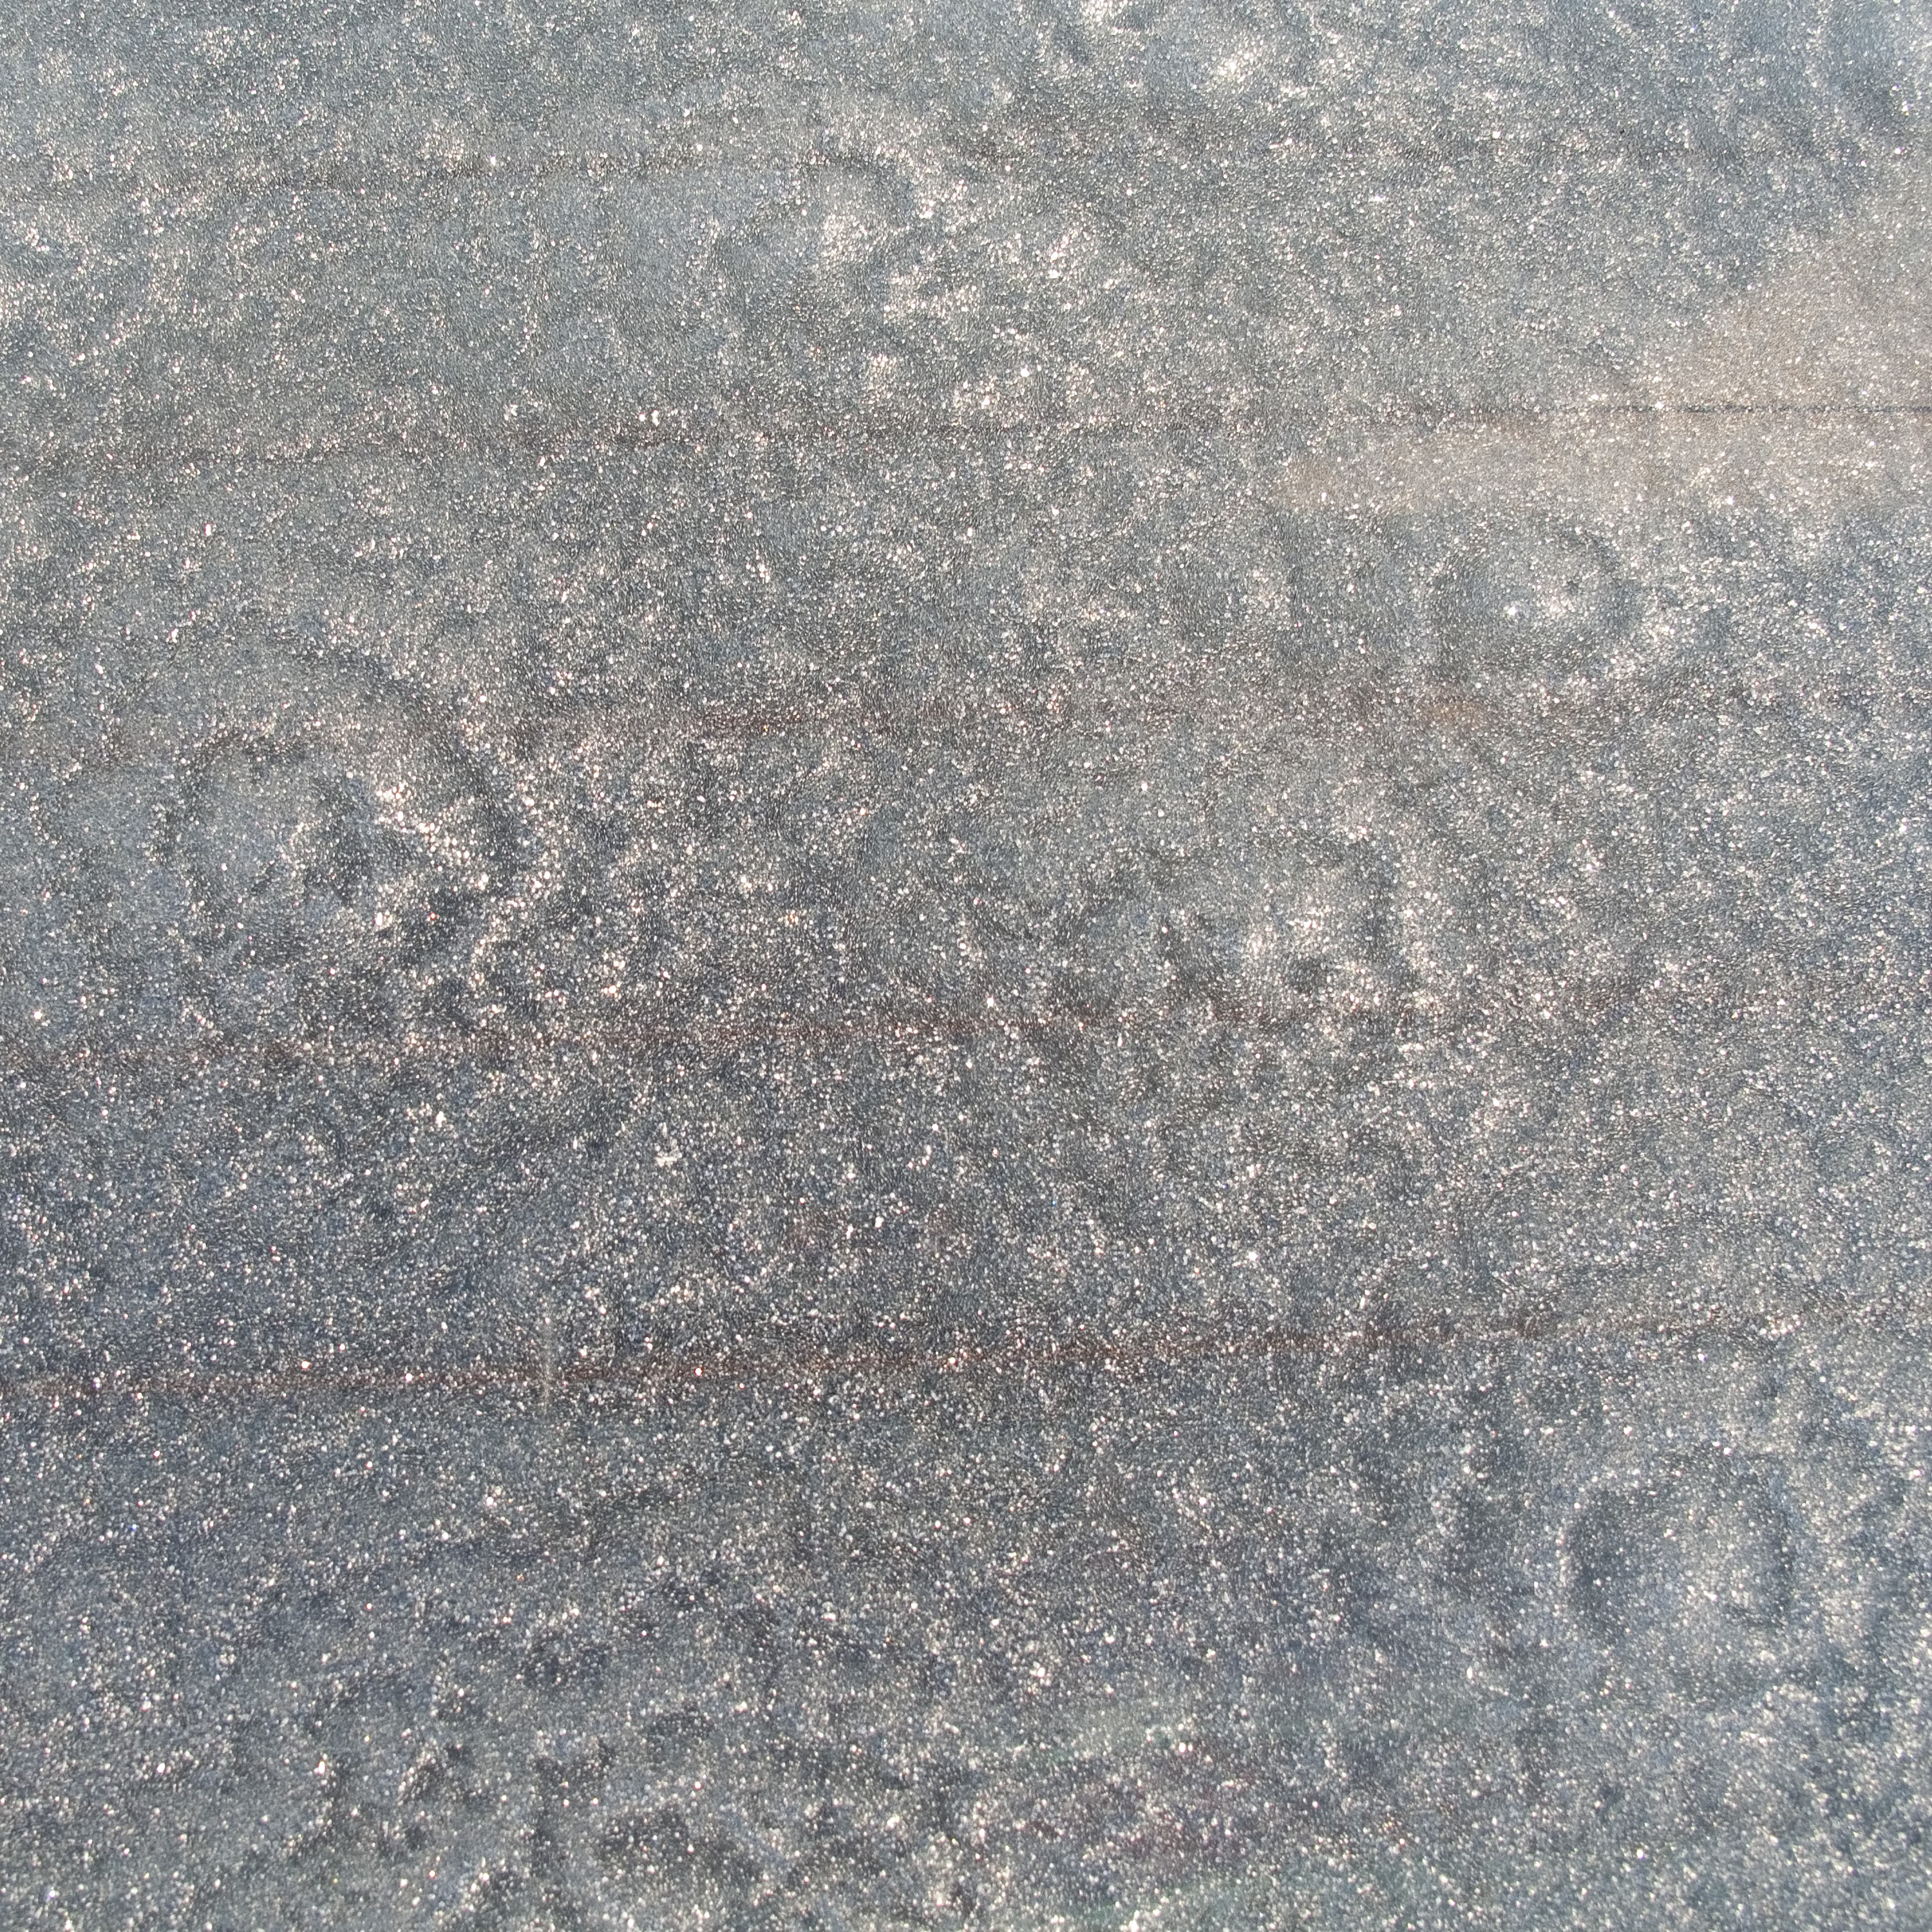
sand, winter, texture, floor, frost, asphalt, soil, california, material, sacramento, northerncalifornia, anyrandomtuesday, flooring, road surface